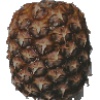
Label: Pineapple 1